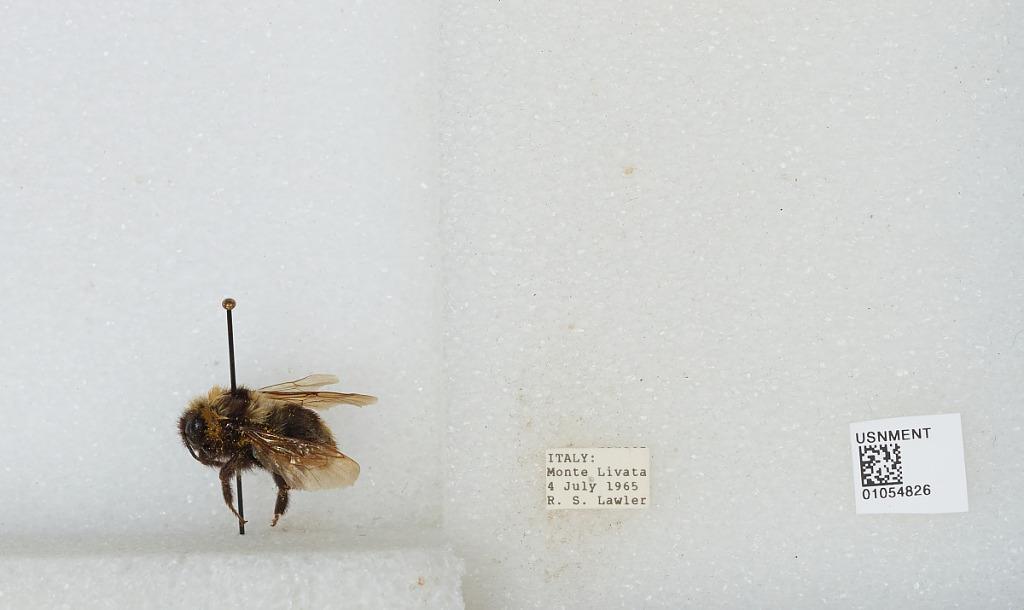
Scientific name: Bombus sp.
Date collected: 1965-7-4
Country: Italy
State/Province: Latium
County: Rome
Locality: Monte Livata